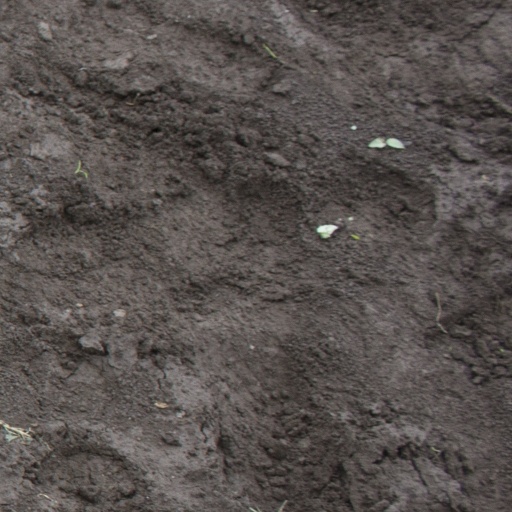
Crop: soybean